Tsering Dolma

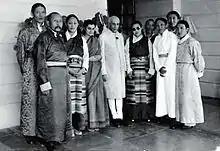
Tsering Dolma, right of center, as part of the Tibetan delegation that met Indian Prime Minister Nehru in New Delhi in 1950

Tsering Dolma (1919 – 21 November 1964) was the founder of the non-profit refugee organisation Tibetan Children's Villages and was the older sister of the 14th Dalai Lama, Tenzing Gyatso.